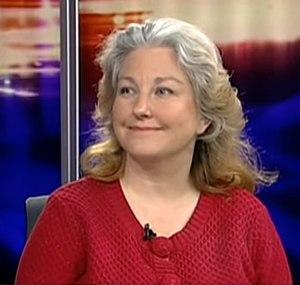
Susan Lindauer, née le 17 juillet 1963, est une journaliste américaine, auteur et militante anti-guerre. Elle a été arrêtée en 2004, accusée d'avoir conspiré pour agir comme un lobbyiste non enregistré pour les services de renseignement irakiens et de s'engager dans des transactions financières interdites impliquant le gouvernement de l'Irak sous Saddam Hussein. Elle a été jugée mentalement inapte à subir son procès dans deux audiences distinctes et toutes les charges ont été abandonnées en 2009.